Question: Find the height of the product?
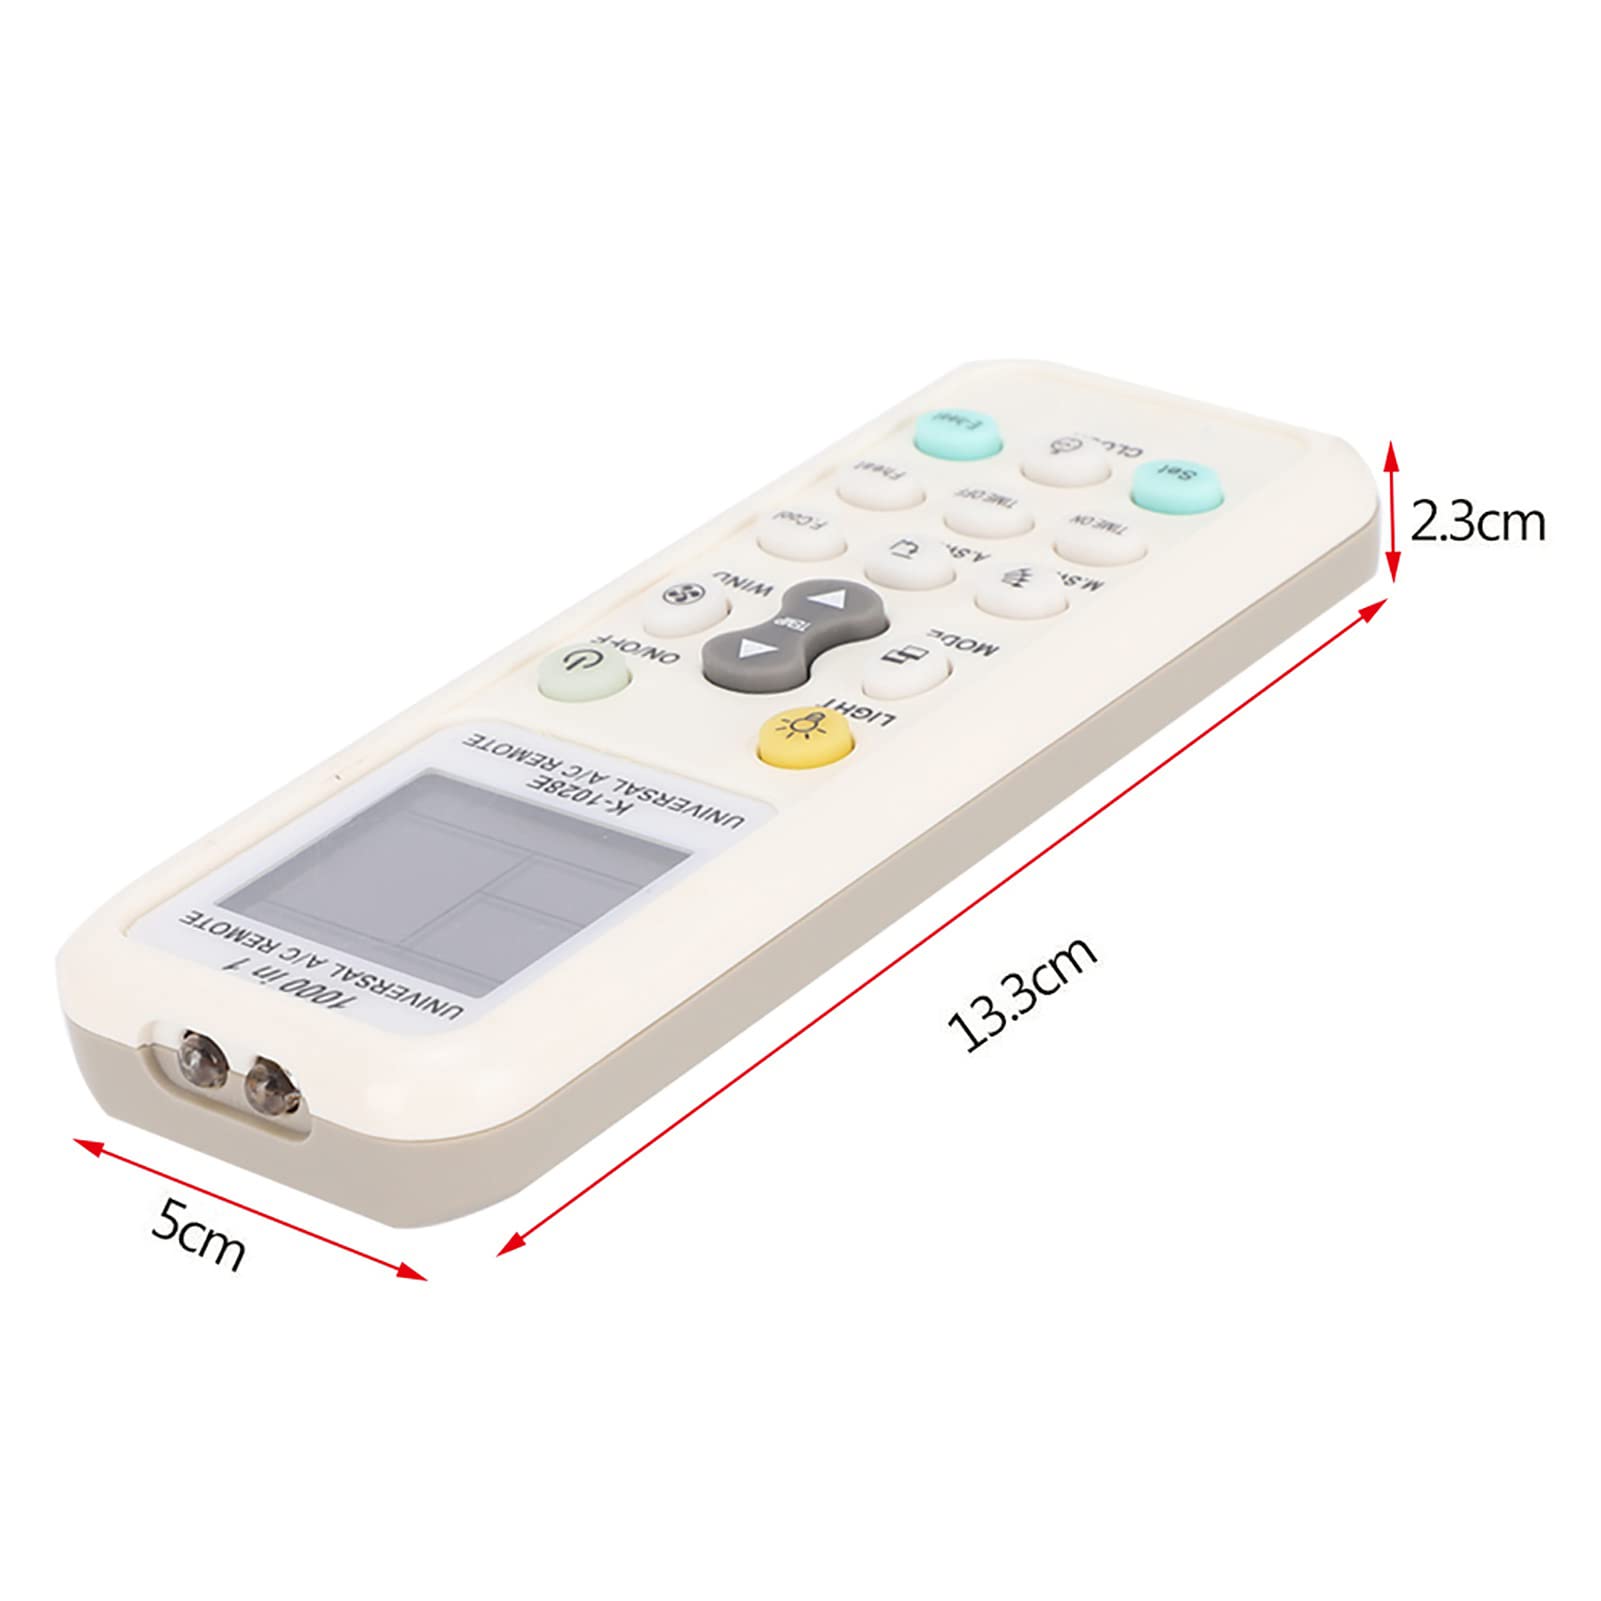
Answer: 2.3 centimetre